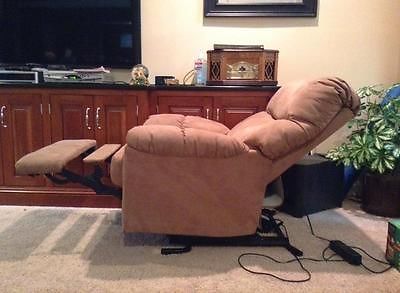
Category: chair